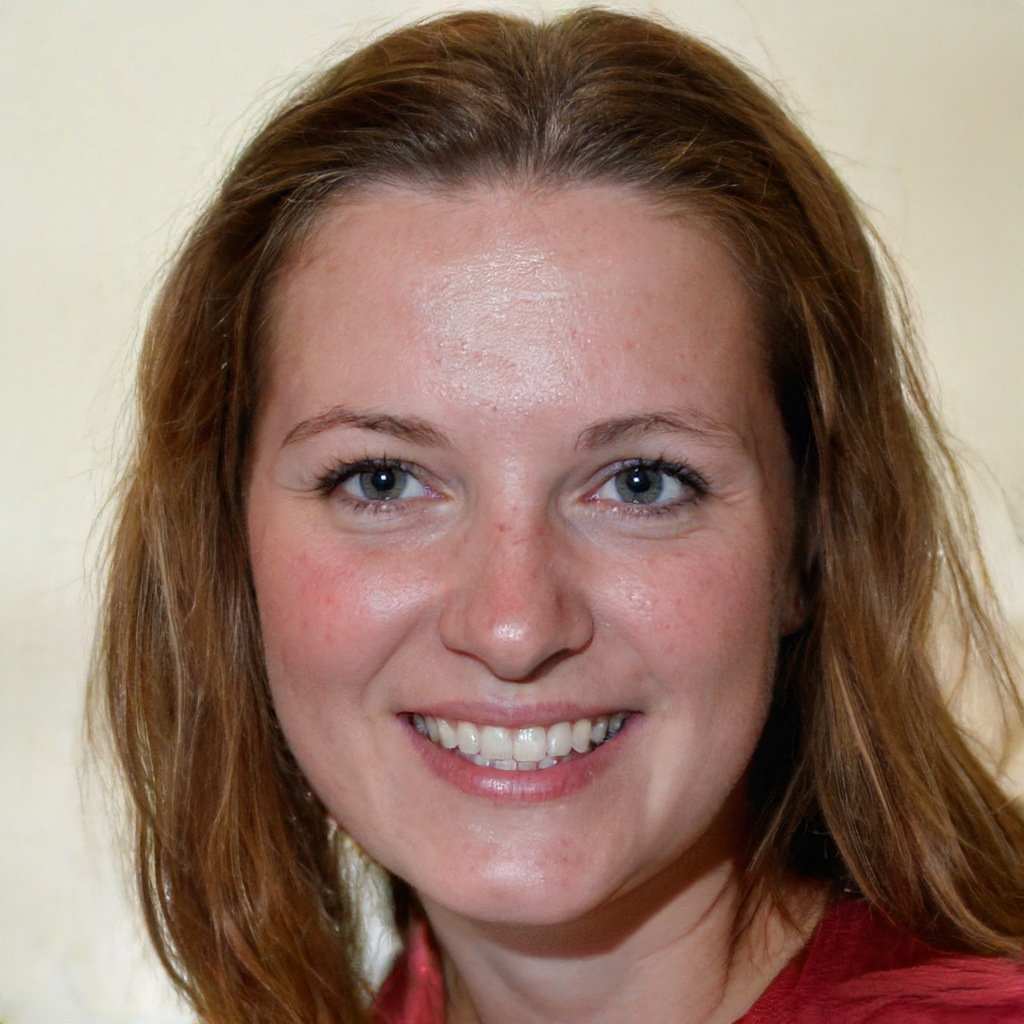
Gender: Female